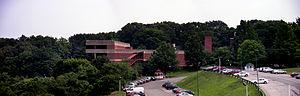
Le Wagner College est un college d'arts libéraux de la ville de New York, situé dans le borough de Staten Island. Fondé en 1883, il est rattaché à l'église évangélique luthérienne des États-Unis. Selon l'édition 2008 de la Princeton Review, le Wagner College se classe parmi les 366 meilleurs colleges du pays, et il se classe même dans le top 10 dans la catégorie des plus beaux campus. Les principales spécialisations de l'établissement sont les affaires, la psychologie, la biologie, l'enseignement, et l'administration des arts et du théâtre.